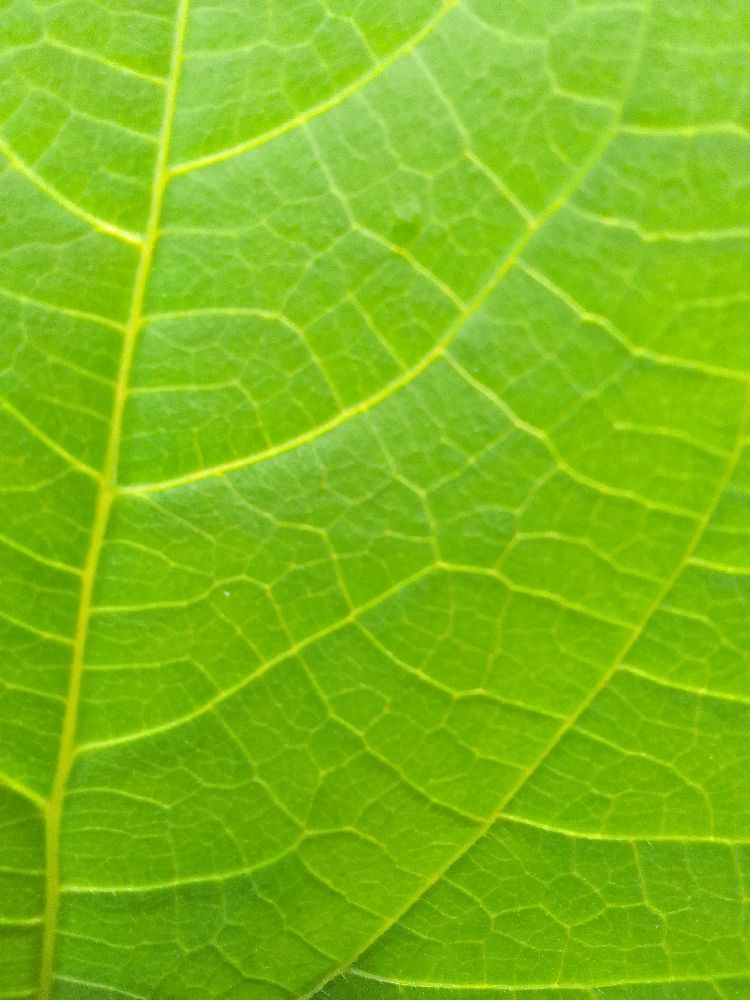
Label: healthy